That's My Boy (1932 film)

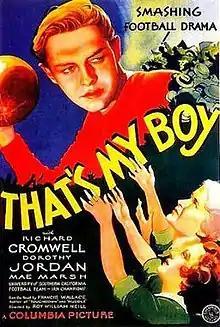
Film poster

That's My Boy is a 1932 American pre-Code drama film directed by Roy William Neill and starring Richard Cromwell and Dorothy Jordan. John Wayne had a very small uncredited role in the film.